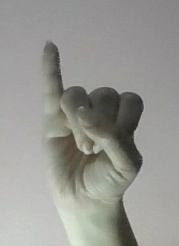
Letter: meem